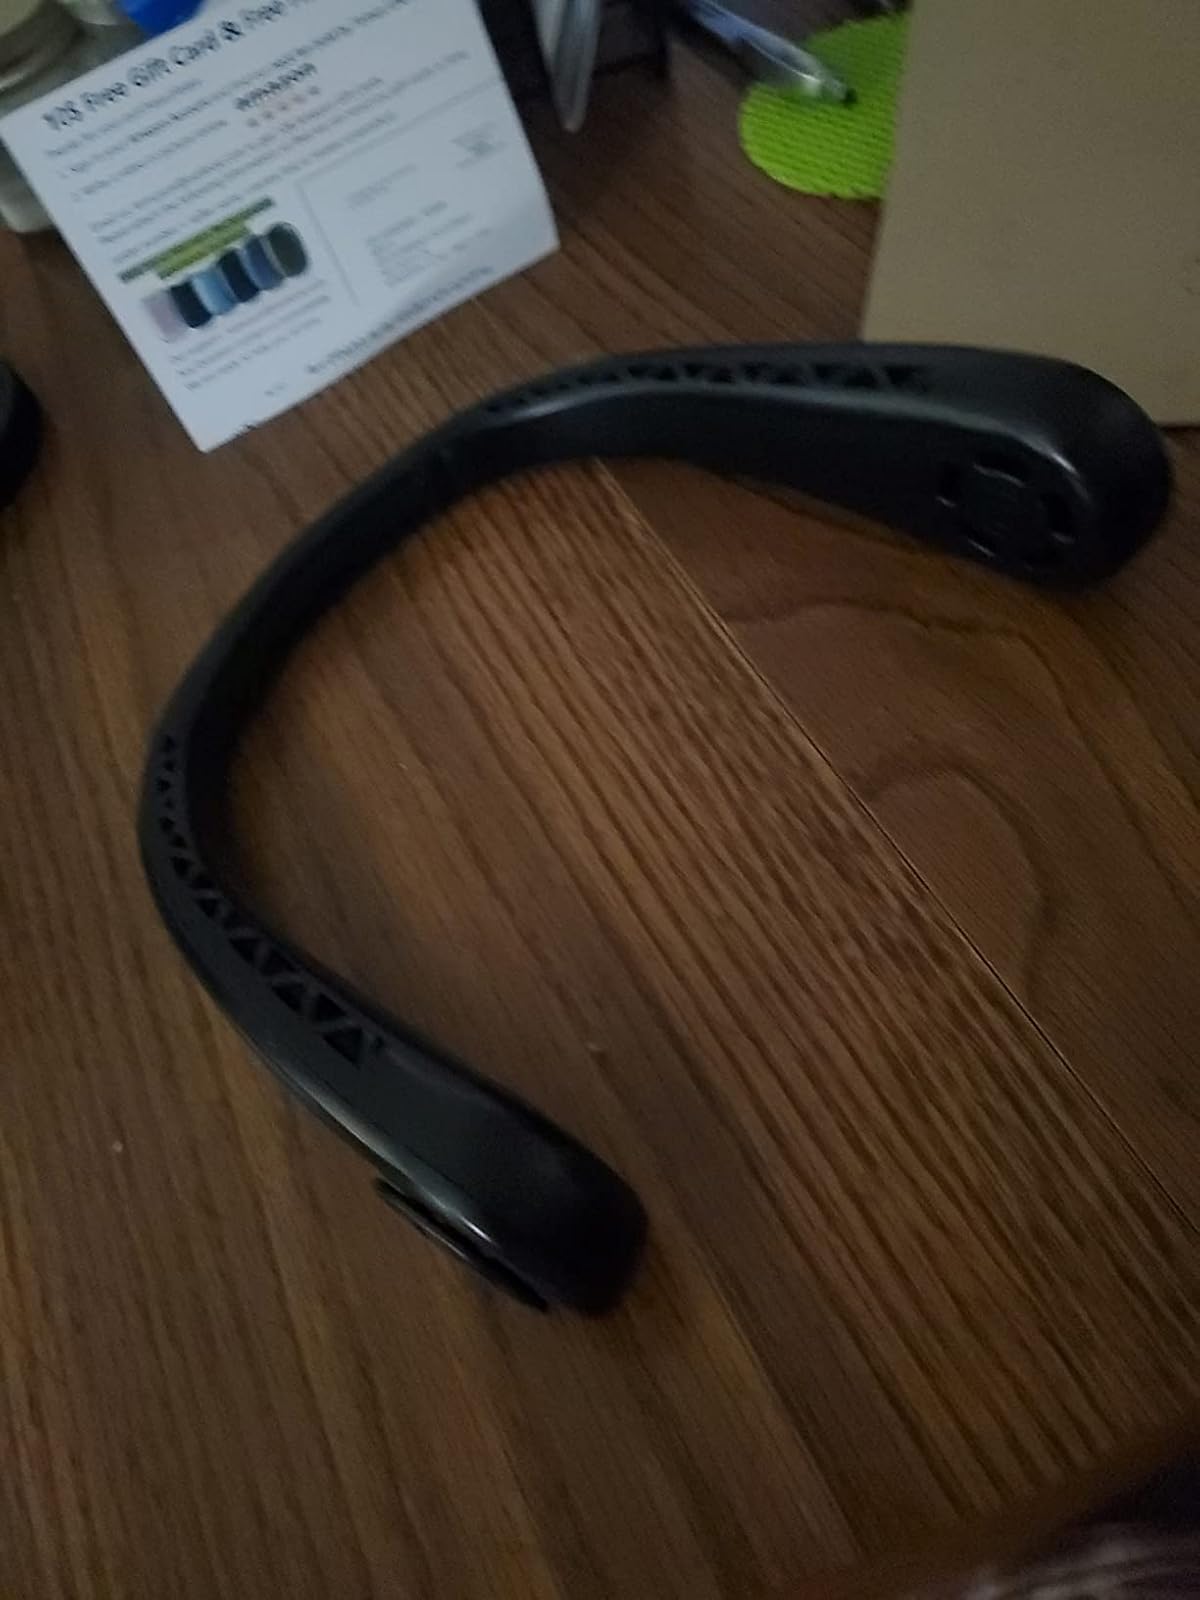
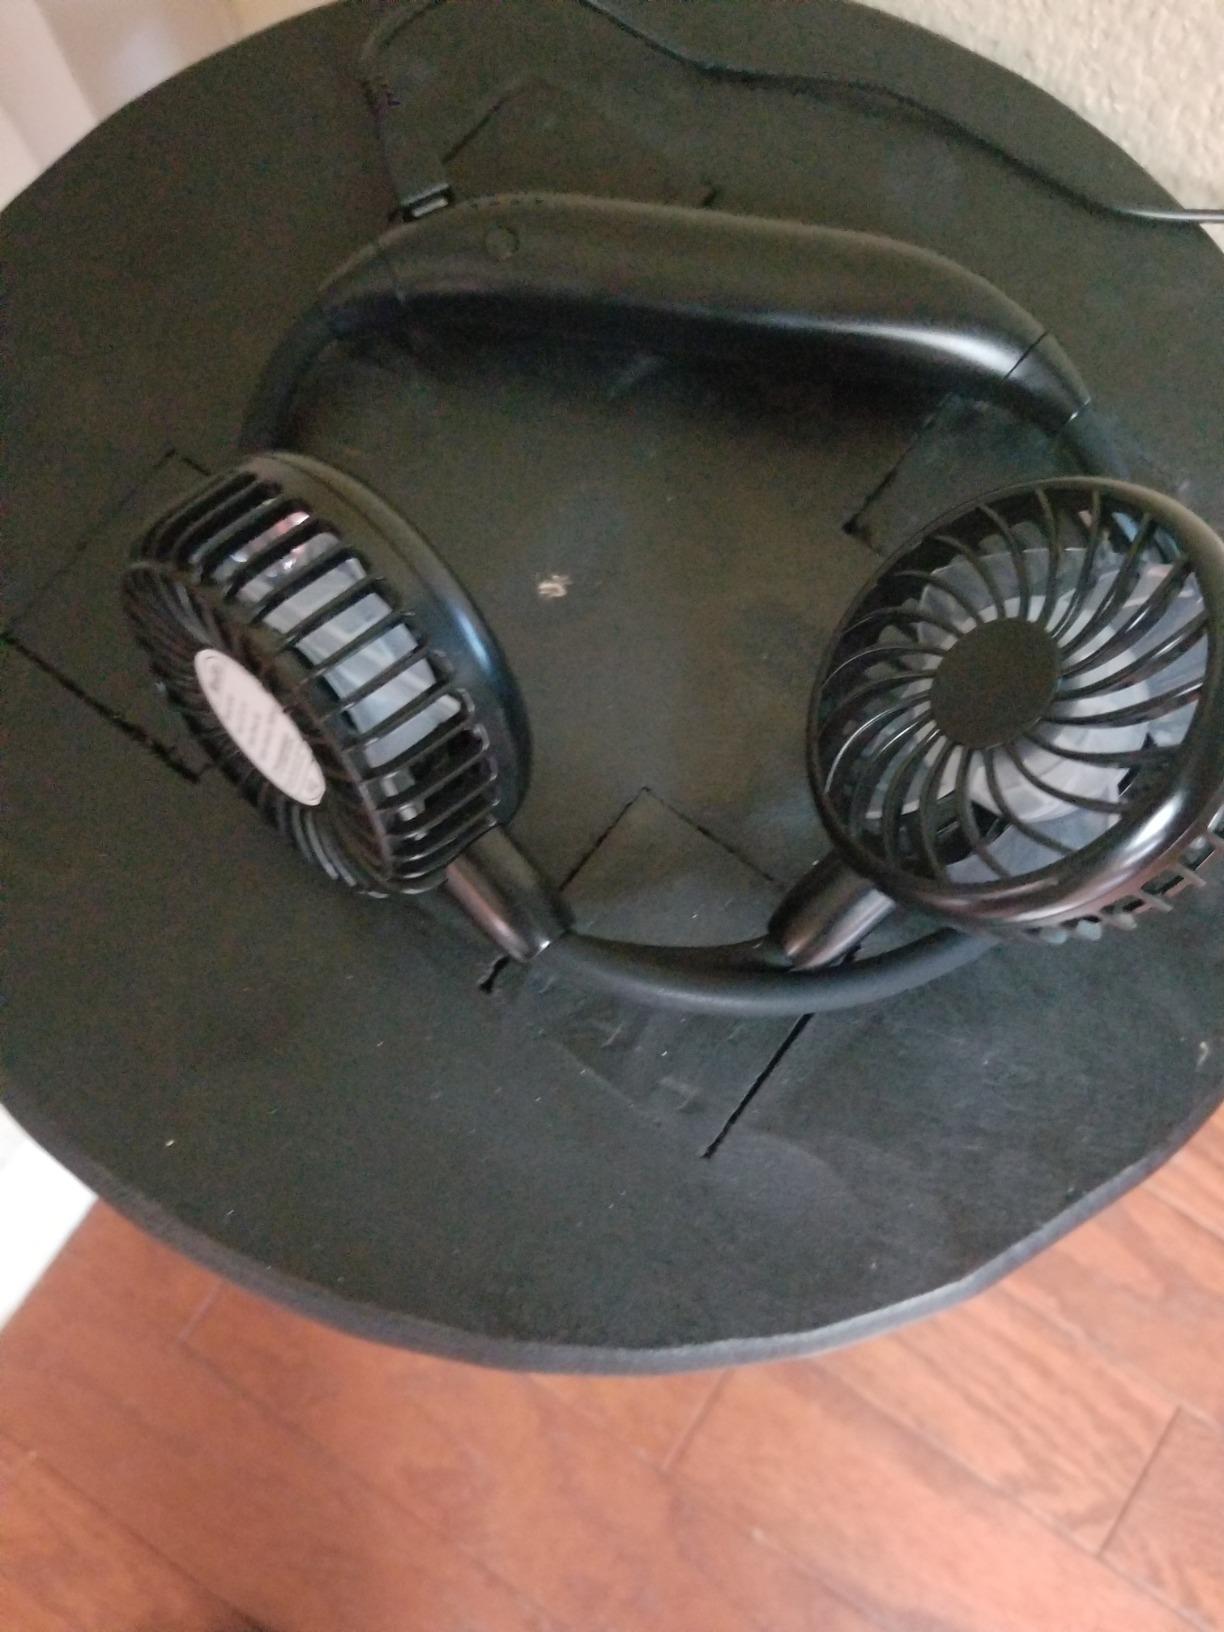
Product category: fan
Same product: no